Answer in natural language. Which object is closer to the camera taking this photo, Doorway or green threecushion sofa? Choose between the following options: green threecushion sofa or Doorway
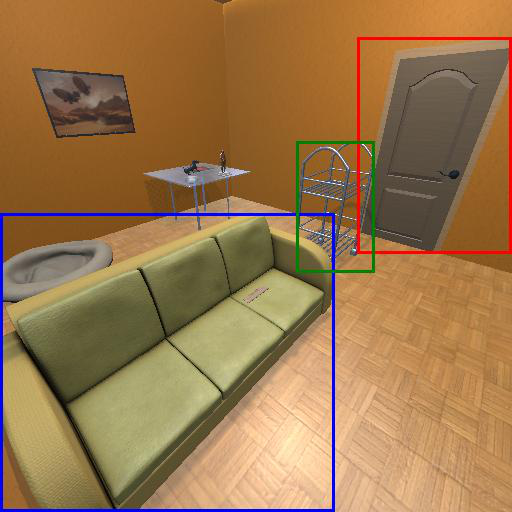
<answer>green threecushion sofa</answer>